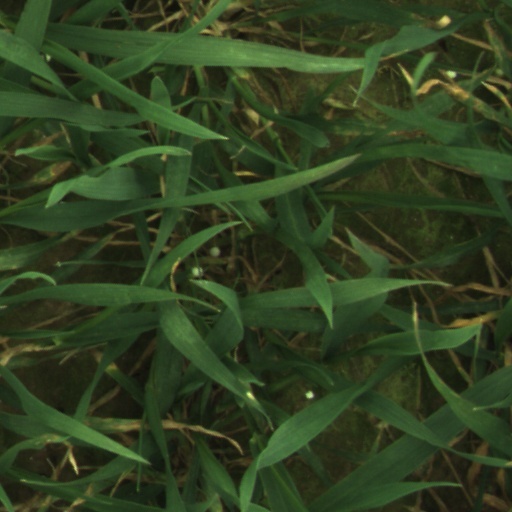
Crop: wheat